Zhangixalus schlegelii

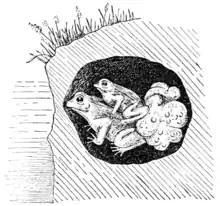
Female (bottom) and male (top) in their underground nest.

In Japan there is also a nest-making frog which is said to lay its eggs sometimes amongst leaves on bushes or trees. However, its usual habit is to make a nest in the ground as indicated in Fig. 3. Awakening from their winter sleep, the frogs crawl along the edges of rice fields and swamps and dig out holes above the water level. The female carries the much smaller male, and both become buried in a hole 6–9 cm. wide and 10–15 cm. above the surface of the water. This nest cavity is smoothed inside by the movements of the female and is then, in the night, supplied with a ball of white matter full of air-bubbles. This is tough and elastic and 6–7 cm. thick. This mass is to supply moisture and air for the young. It emerges from the cloaca along with the eggs, and is then kneaded thoroughly by remarkable movements of the feet of the female. Stretching out and closing the toes, she mixes the sticky mass with air and breaks the big bubbles up into smaller and smaller foam. Similar movements of the feet of the male drive the mass backward and leave the eggs more free for the fertilization that follows. When the eggs have been fertilized and provided with a protecting and aerating mass, the parents break out from the nest and take up their life amongst the trees. The foam mass meanwhile gradually becomes liquid, and flowing out through the hole the parents left on leaving the nest, carries the young into the outside water.